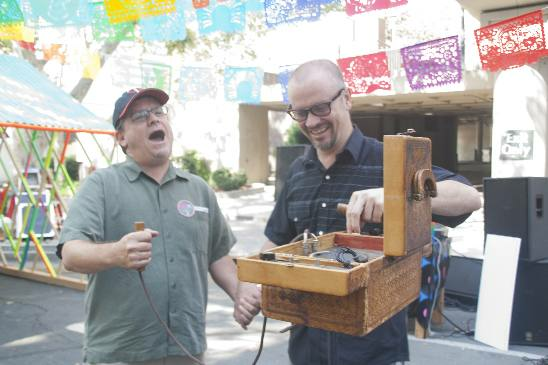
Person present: Yes